Cangrande I della Scala

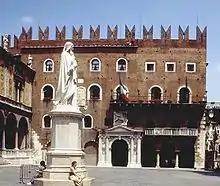
Palazzo Cangrande in Verona

Cangrande saw his first military action in the campaigns of his other brother Alboino I della Scala—who succeeded Bartolomeo in 1304—fighting alongside other Ghibelline leaders against the Guelph dynast Azzo VIII of Este, Lord of Ferrara. In 1308, he began to share the rule of Verona with Alboino. This was also the year of his marriage to Giovanna, daughter of Conrad of Antioch and a descendant of the Holy Roman Emperor Frederick II, a union which was to endure for his lifetime but bring no heirs, although he fathered several illegitimate children.